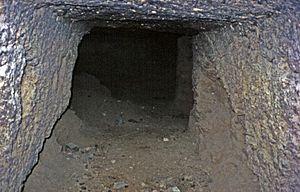
Antef Iᵉʳ est le premier nomarque de Thèbes à se nommer roi, fondant ainsi la XIᵉ dynastie. Il est probablement le fils du nomarque thébain Montouhotep Iᵉʳ. On situe son règne aux alentours de -2134 à -2118. Le Canon royal de Turin a une lacune sur son nom.